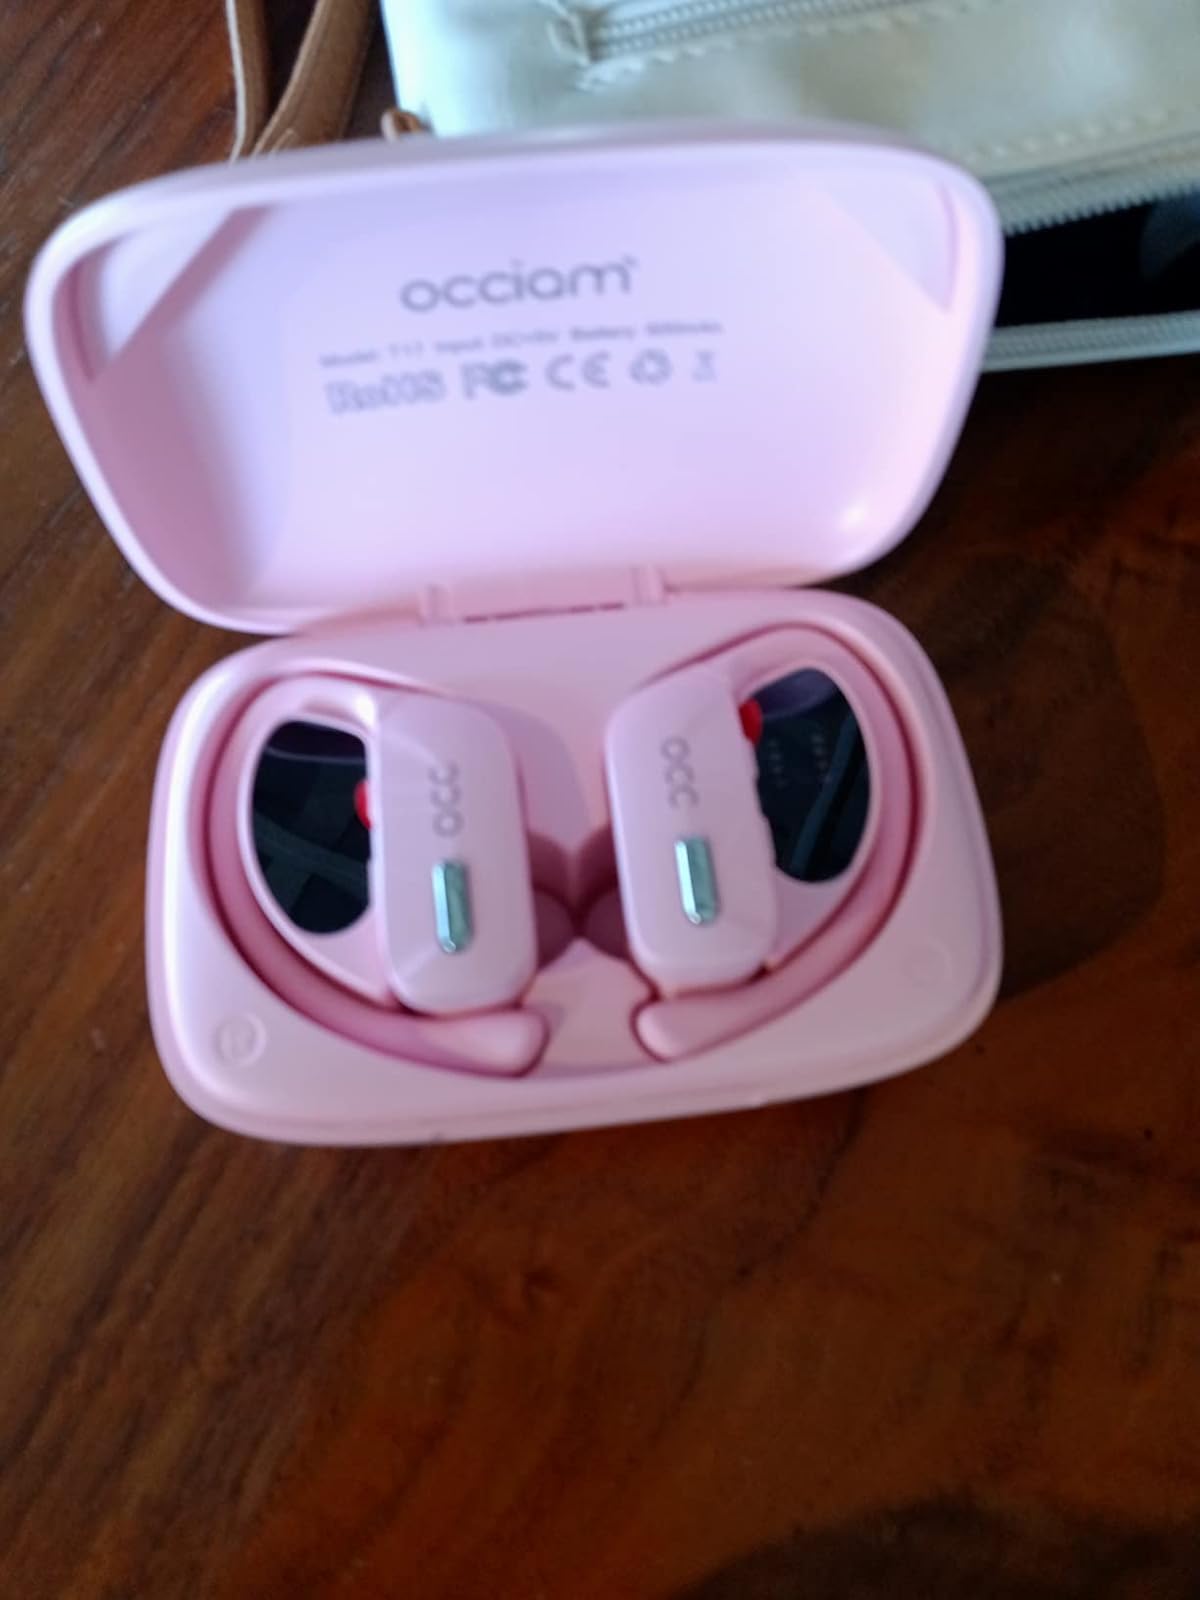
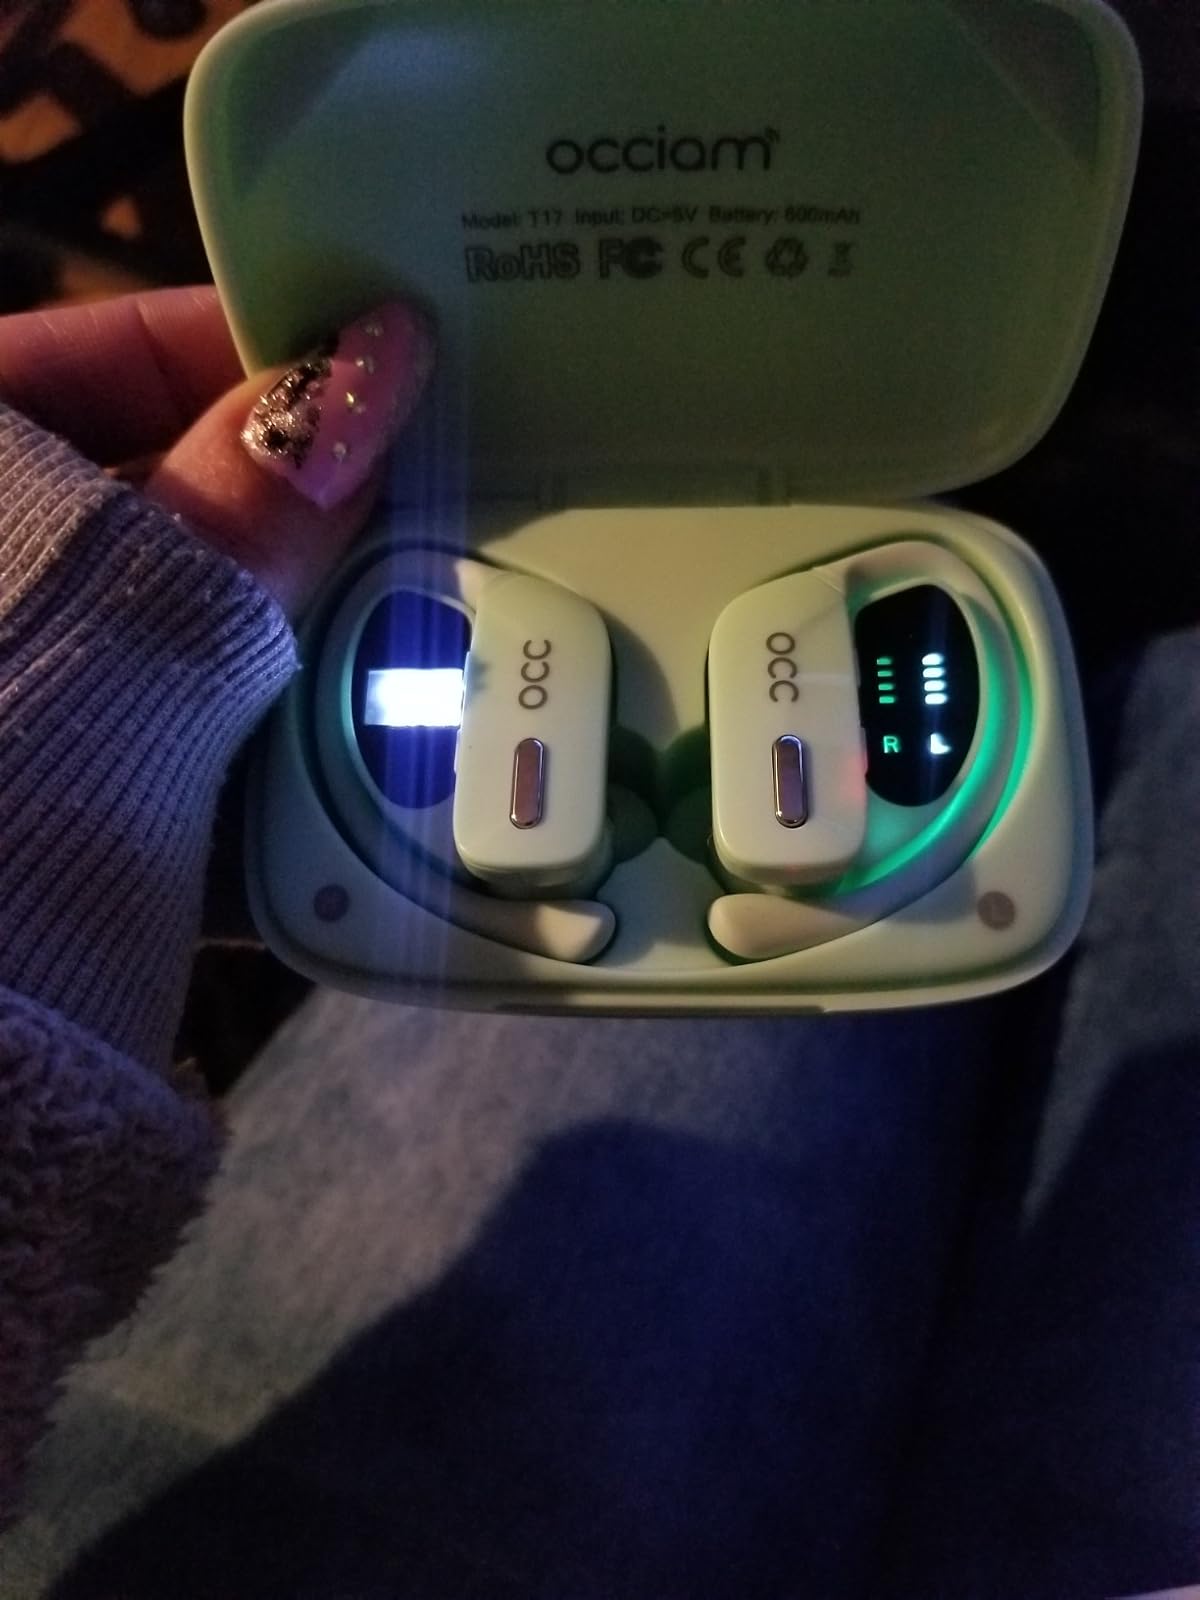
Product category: earbuds
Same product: no